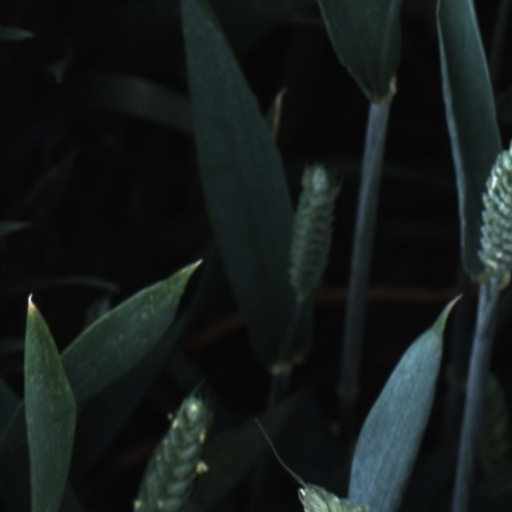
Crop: wheat